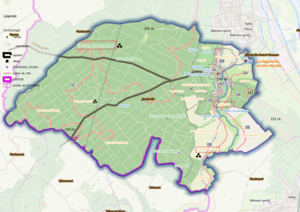
Jezainville (ban communal) OSM et Qgis, mentions additionnelles
Jézainville est une commune française située dans le département de Meurthe-et-Moselle en région Grand Est. Les habitants s'appellent les Jézainvillois et Jézainvilloises.